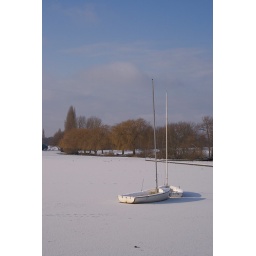
Stuck boats in a frozen lake